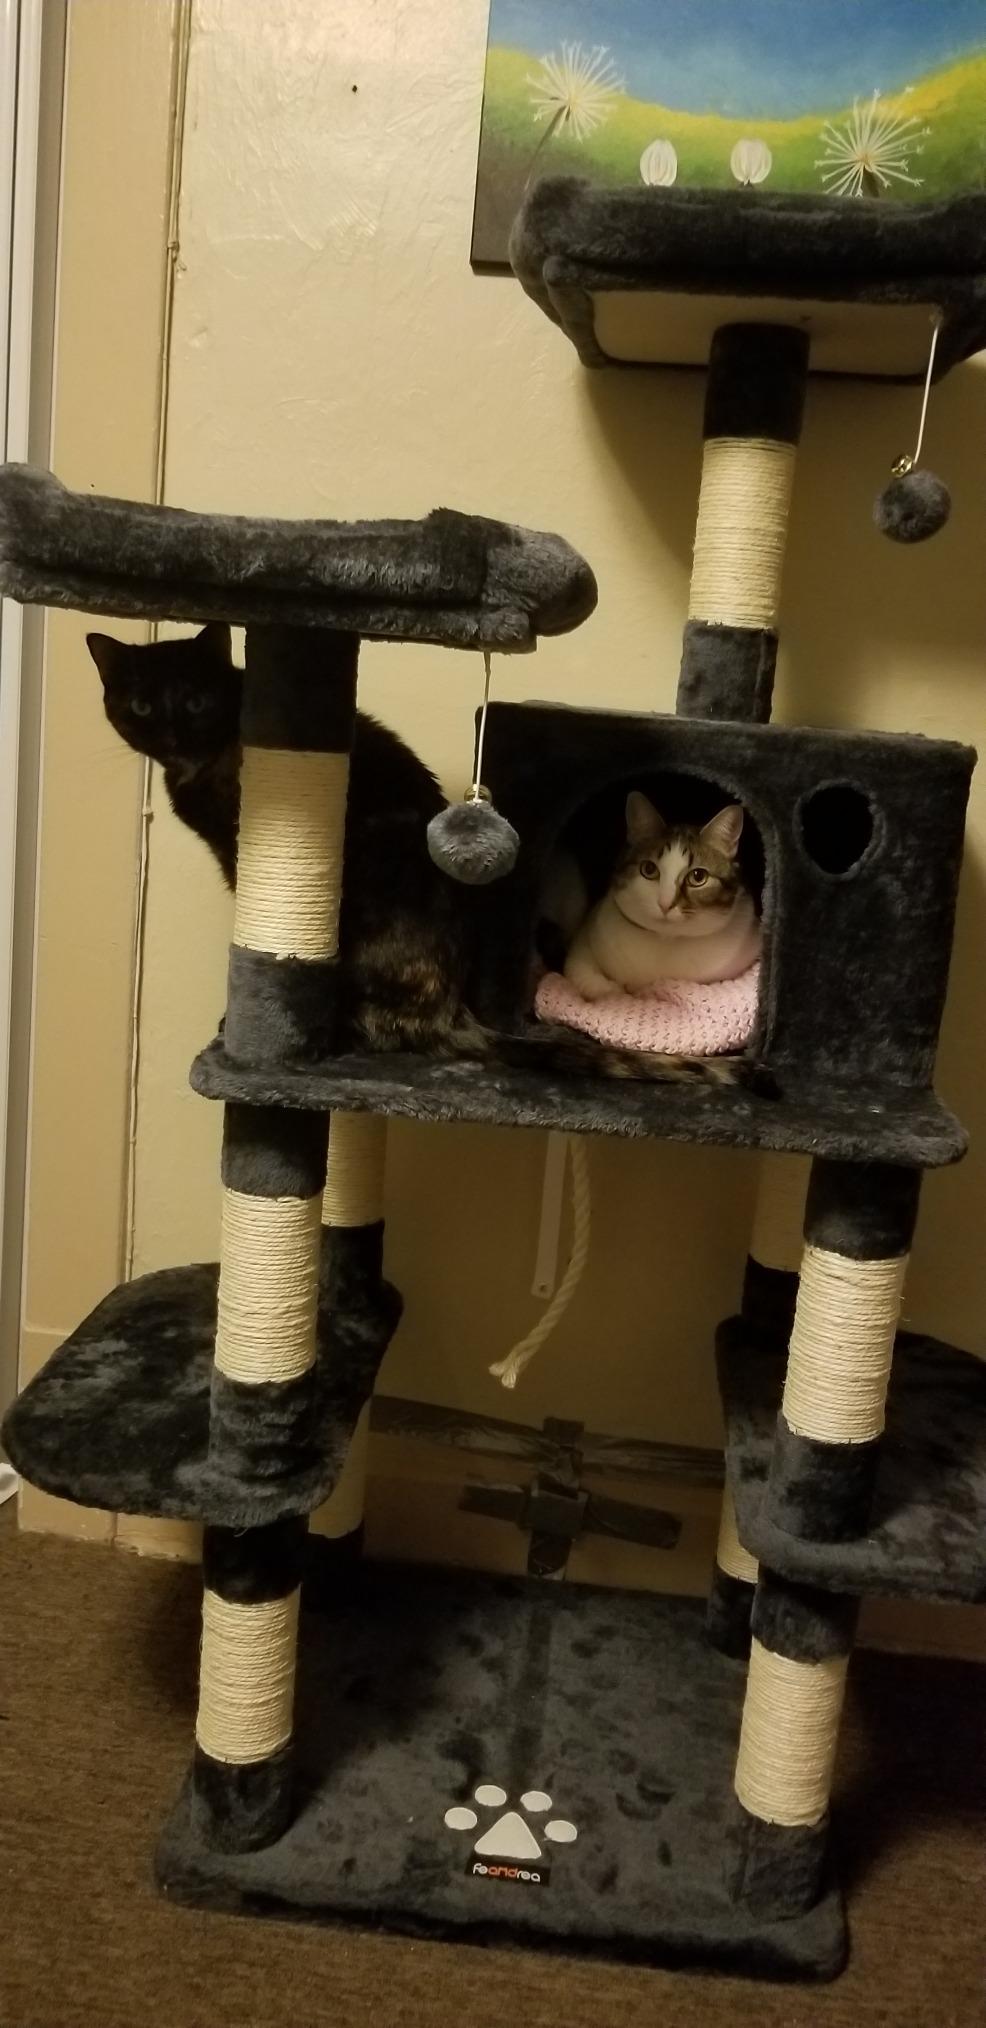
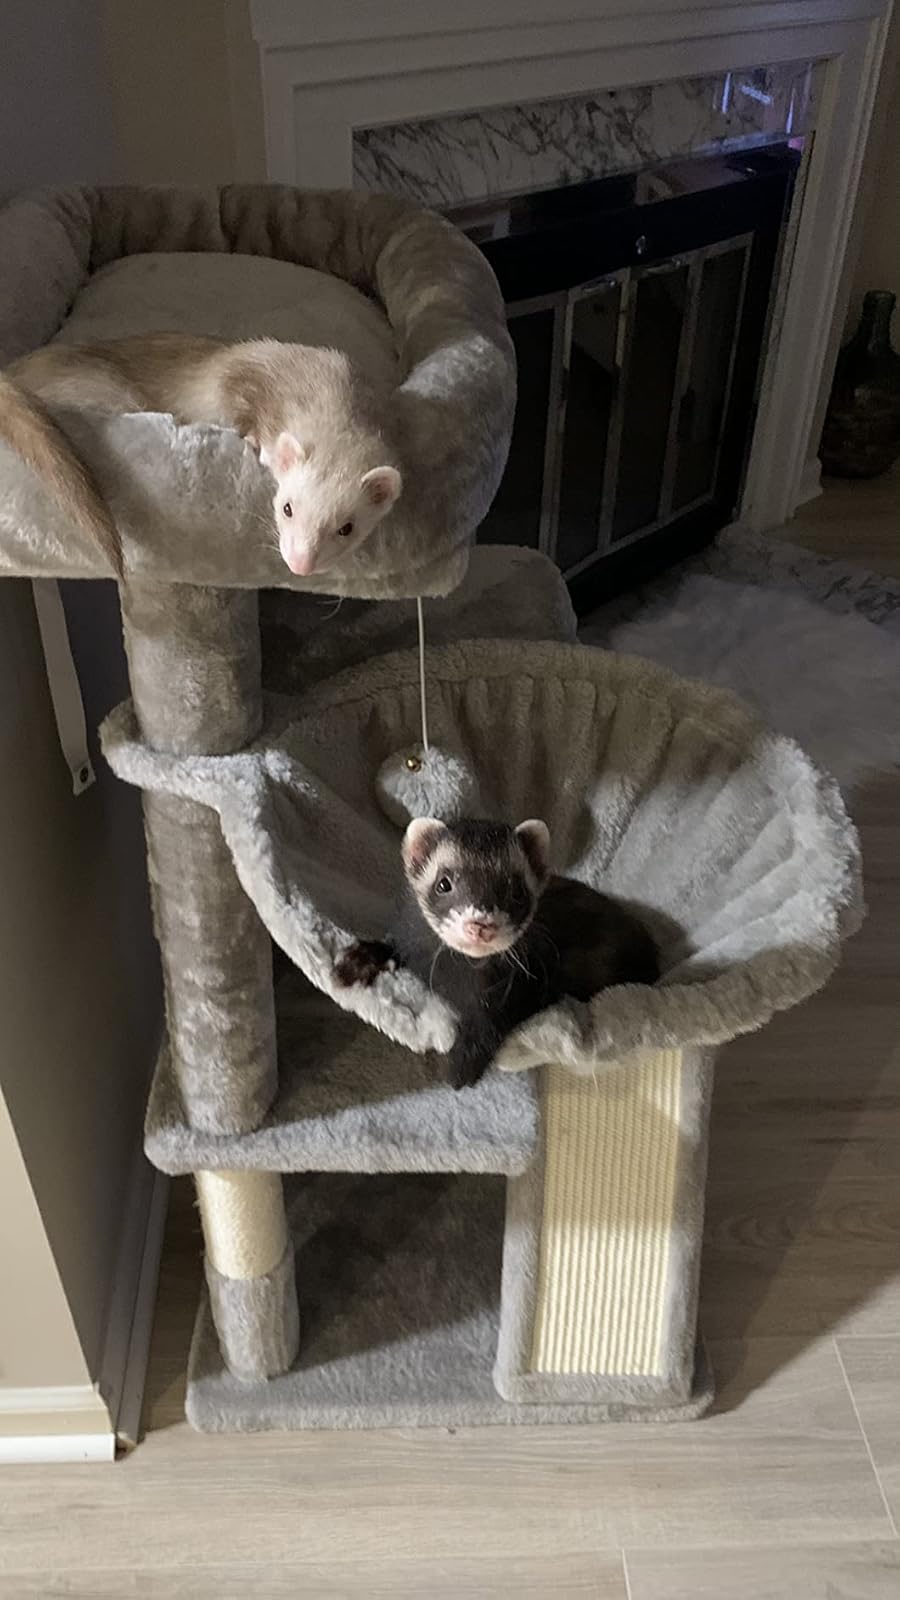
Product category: items_cat tree
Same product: no